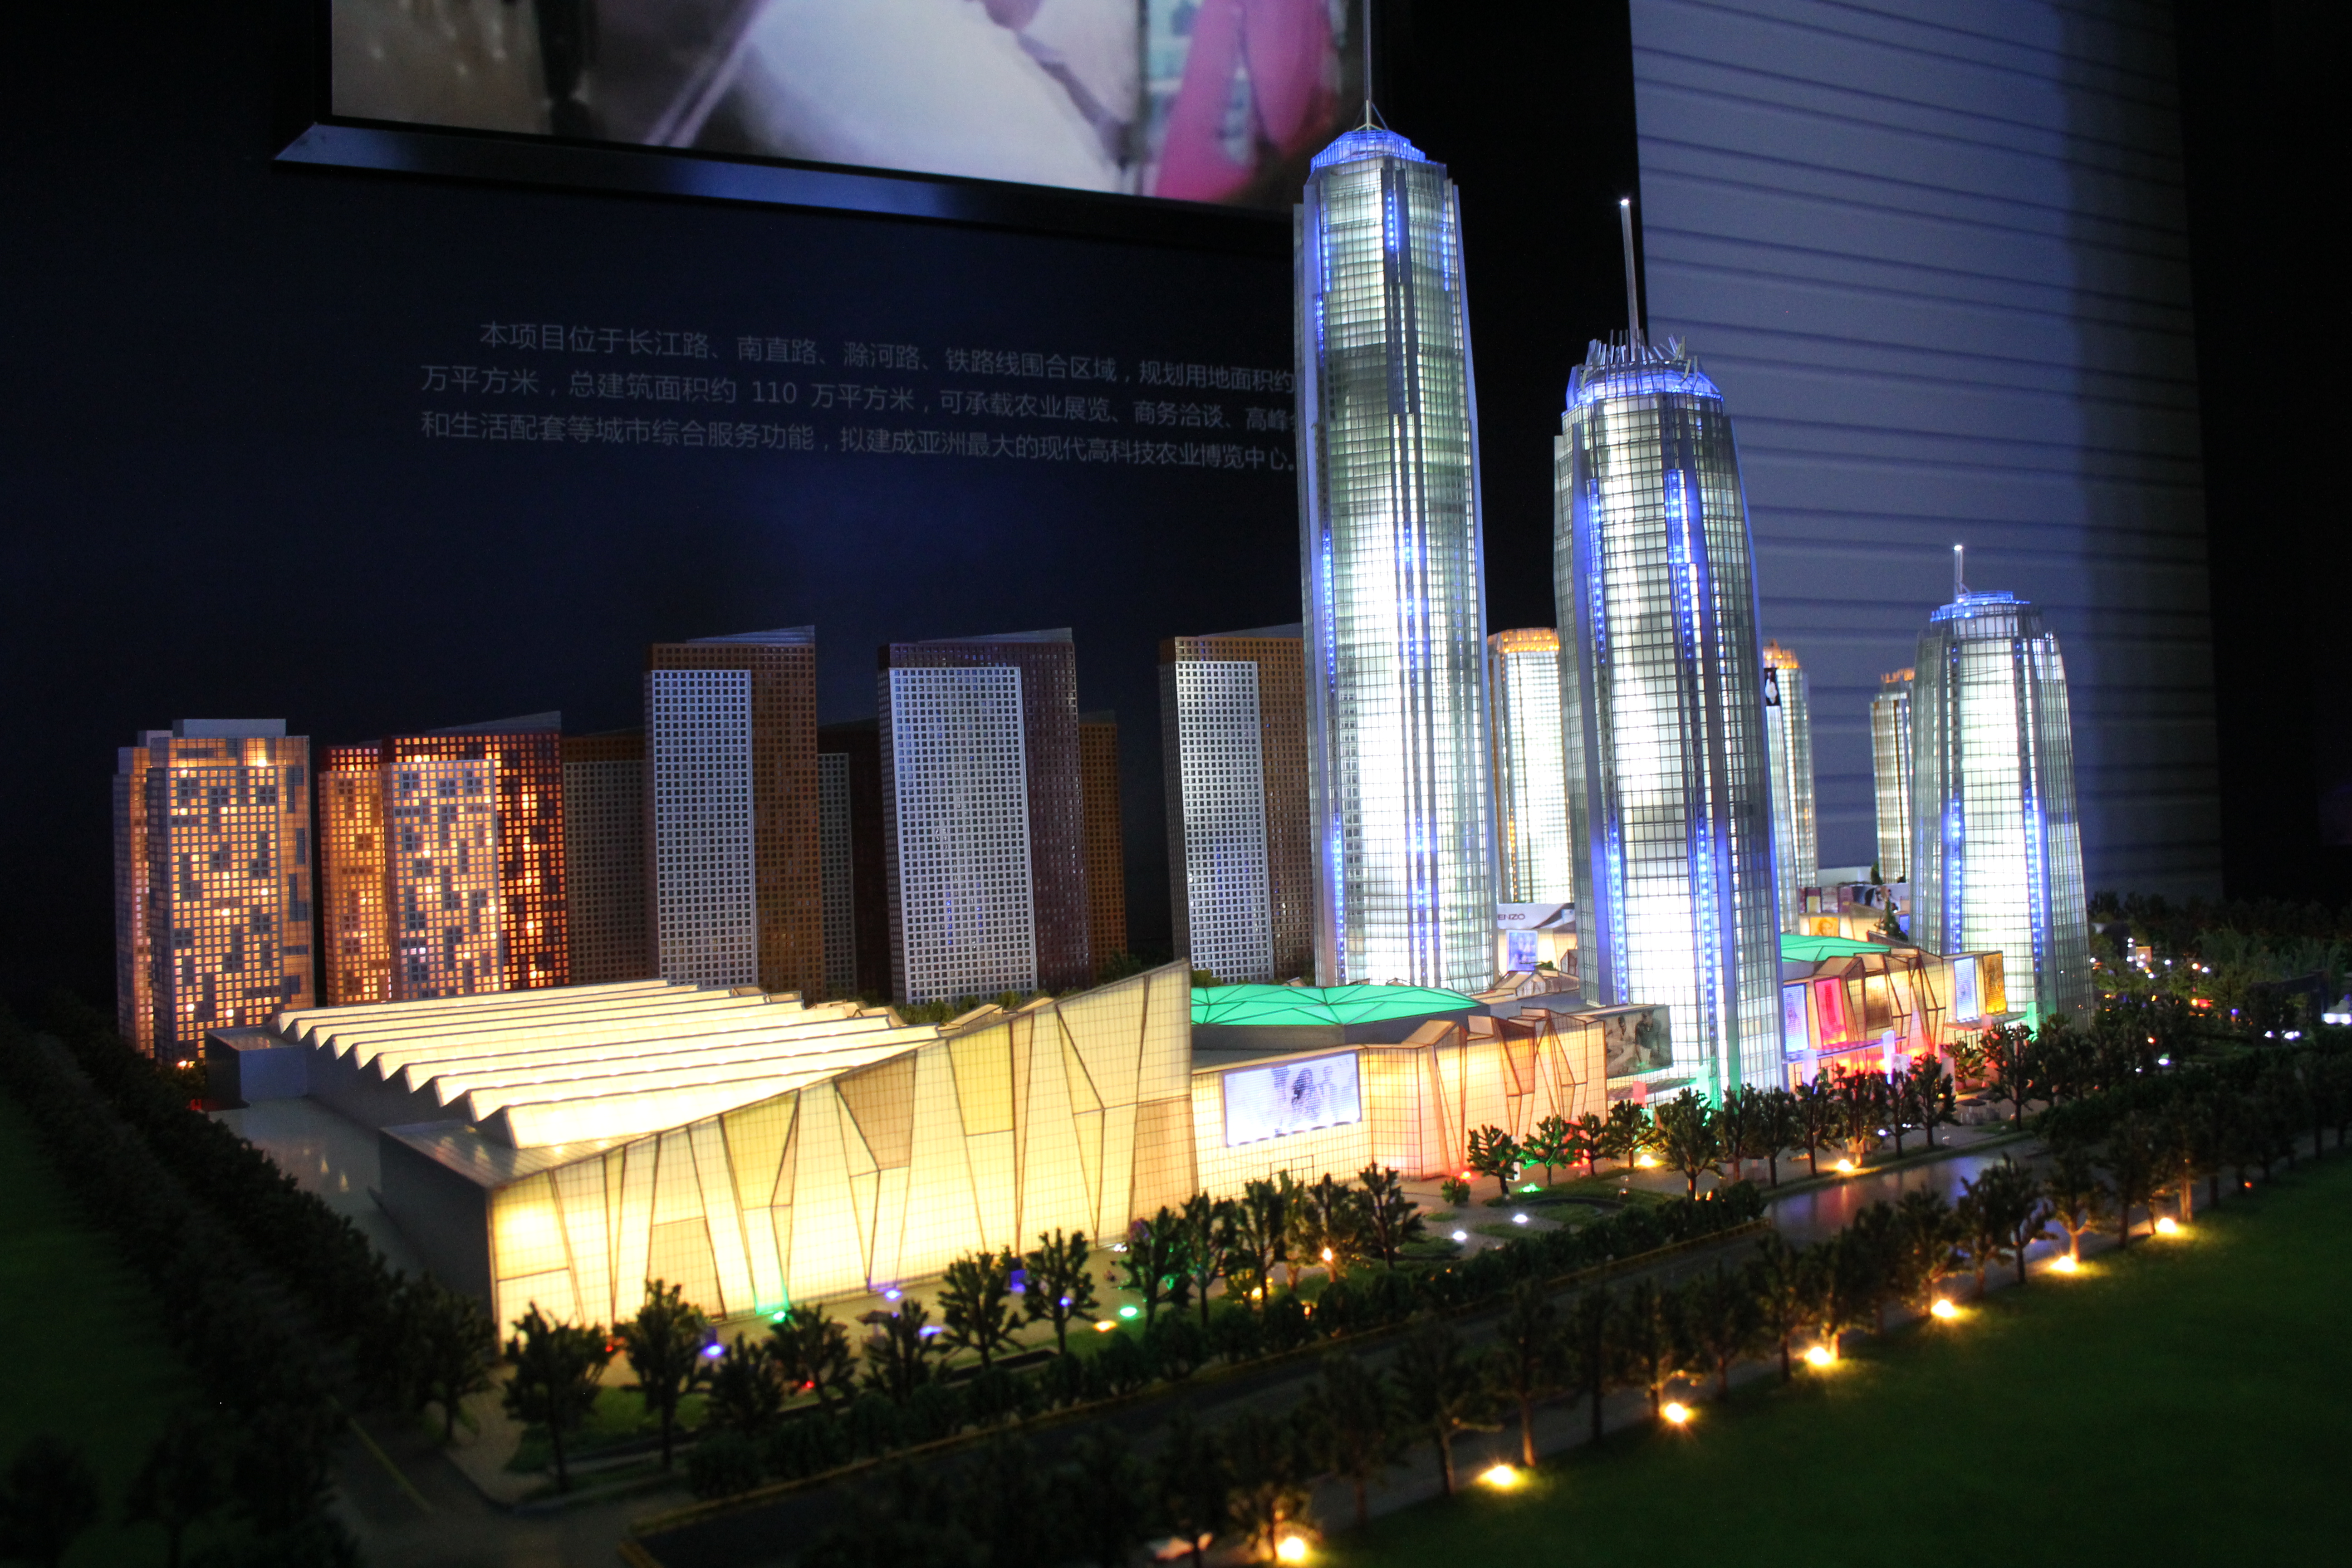
natural, metropolitan area, city, metropolis, landmark, night, architecture, urban area, tower block, human settlement, building, light, skyscraper, cityscape, mixed use, downtown, lighting, condominium, commercial building, corporate headquarters, tower, hotel, skyline, tourist attraction, convention center, facade, headquarters, urban design